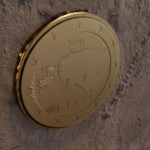
Coin value: 10cents
Country: et
Edition: standard